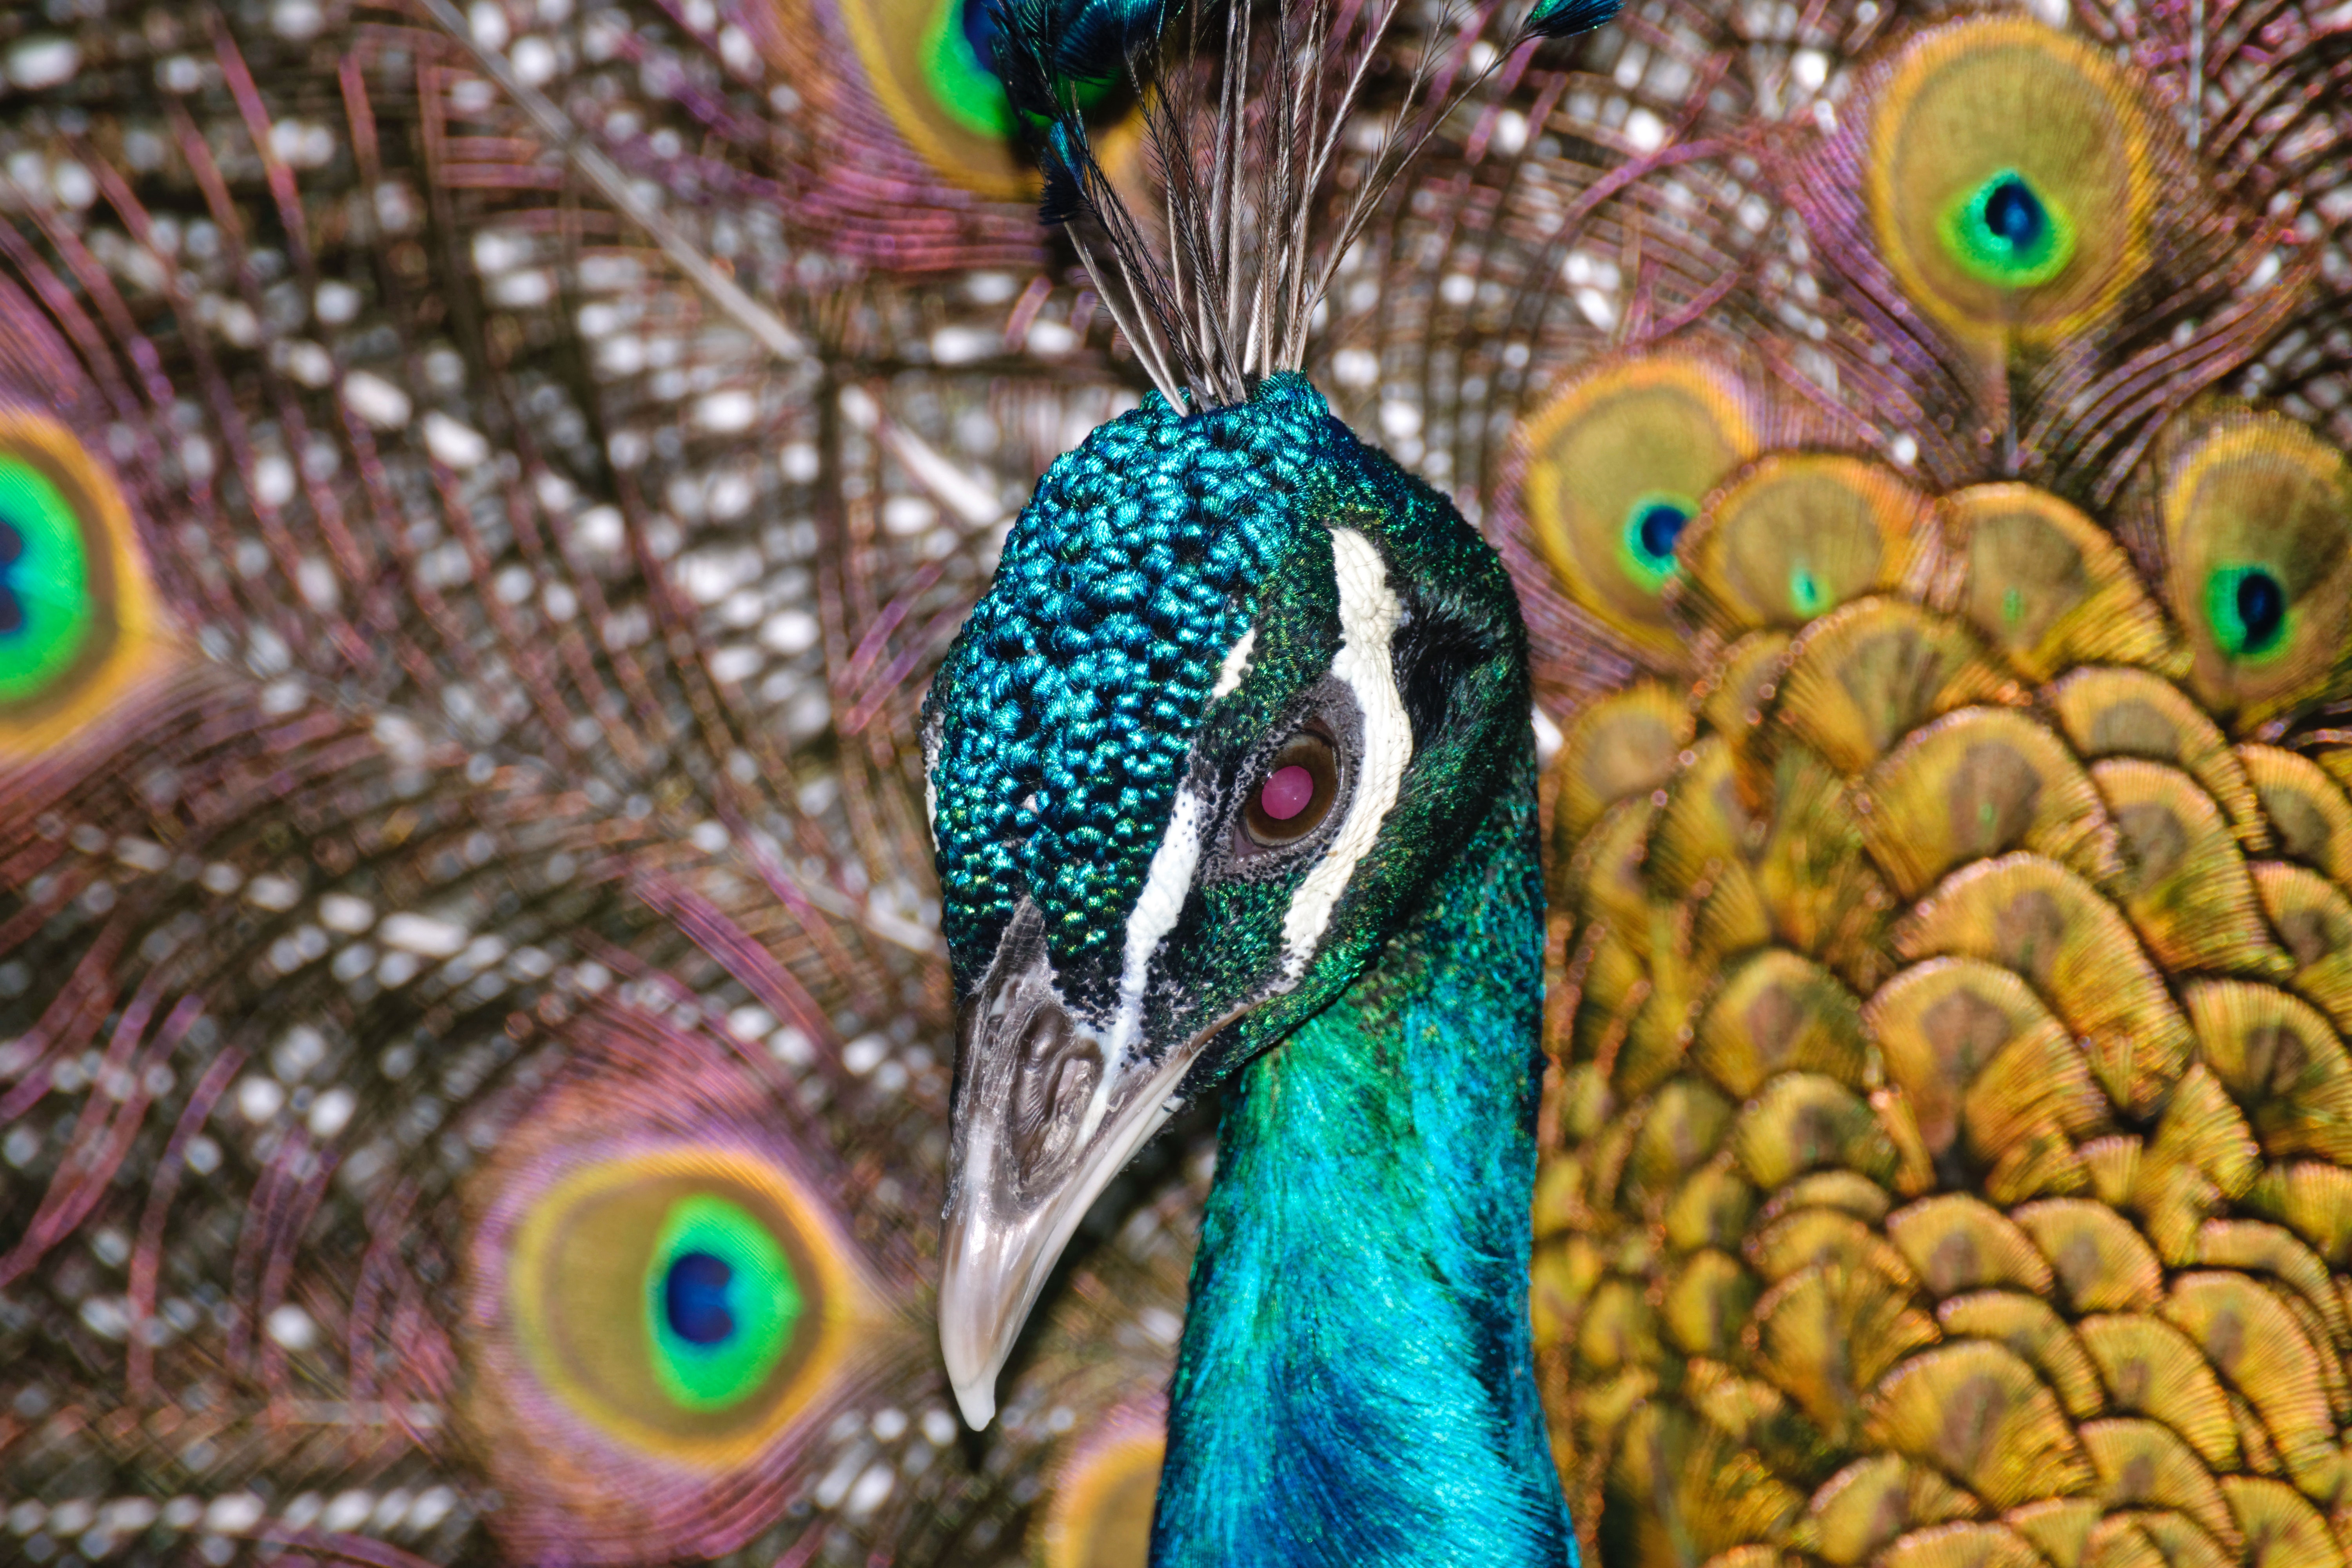
peafowl, bird, feather, beak, close up, phasianidae, galliformes, wildlife, organism, adaptation, fashion accessory